List of people who have gone over Niagara Falls

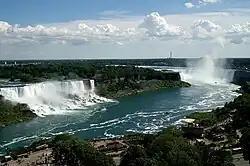
Niagara Falls as viewed from the Canadian side of the river. The three individual falls from left to right are American Falls, Bridal Veil Falls, and Horseshoe Falls.

Hundreds of people have gone over Niagara Falls, either intentionally (as stunts or suicide attempts) or accidentally. The first recorded person to survive going over the falls was school teacher Annie Edson Taylor, who in 1901 successfully completed the stunt inside an oak barrel. In the following -1901 years, thousands of people have been swept over the falls but only sixteen people have reportedly survived the feat. All instances of people having survived the trip over the falls have been over the Canadian Horseshoe Falls. Following the death of one daredevil in 1951, stunting at Niagara Falls has been illegal and subject to fines of up to $25,000 USD.